Margaret Spellings

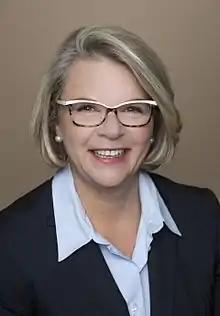
Spellings in 2016

Margaret M. LaMontagne Spellings (née Dudar; born November 30, 1957) is an American government and non-profit executive who serves as president and